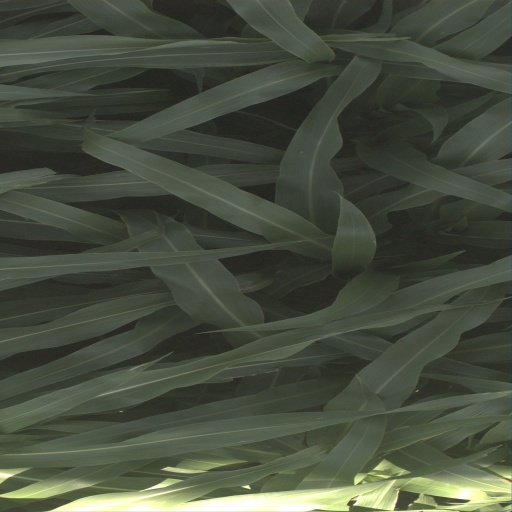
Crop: sorghum